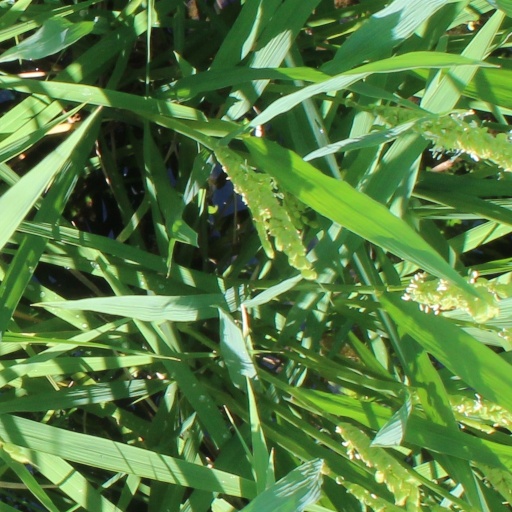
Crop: rice